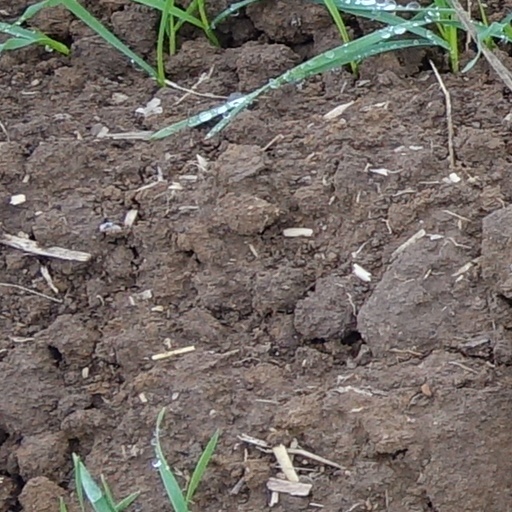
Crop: wheat